The Man from Hell's River

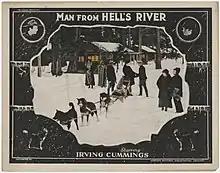
Lobby card

The Man from Hell's River, also known as simply Hell's River, is a 1922 American silent Western film starring Irving Cummings, Eva Novak, and Wallace Beery. The screenplay was written by Cummings based upon the story "God of Her People" by James Oliver Curwood, and directed by Cummings. The picture was notably the first of many (including a subsequent television series) for canine character Rin Tin Tin, a German Shepherd who replaced a truculent wolf originally slated to appear. "The Man from Hell's River" was produced by Irving Cummings Productions.